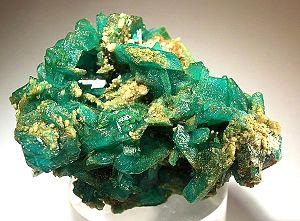
La kröhnkite ou kroehnkite est un corps chimique minéral, le sulfate naturel double de cuivre et de sodium monohydraté, de formule chimique Na₂Cu(SO₄)₂. 2 H₂O. Ce minéral sulfate de maille monoclinique, rare, mais parfois typique des gîtes cuprifères et parfois des roches évaporites qui en proviennent ou restent à proximité, apparaît sous forme de cristaux prismatiques, facilement clivable s'ils sont centimétriques, ou octaédriques fragiles. Très pur, il est bleu pâle ou bleu ciel légèrement soutenu. Il apparaît aussi en agrégat granulaire, en amas ou en formations massives fibreuses, en incrustations ou encroûtements qui, exposés à l'air, se dessèchent en prenant une teinte blanc verdâtre ou vert jaunâtre.